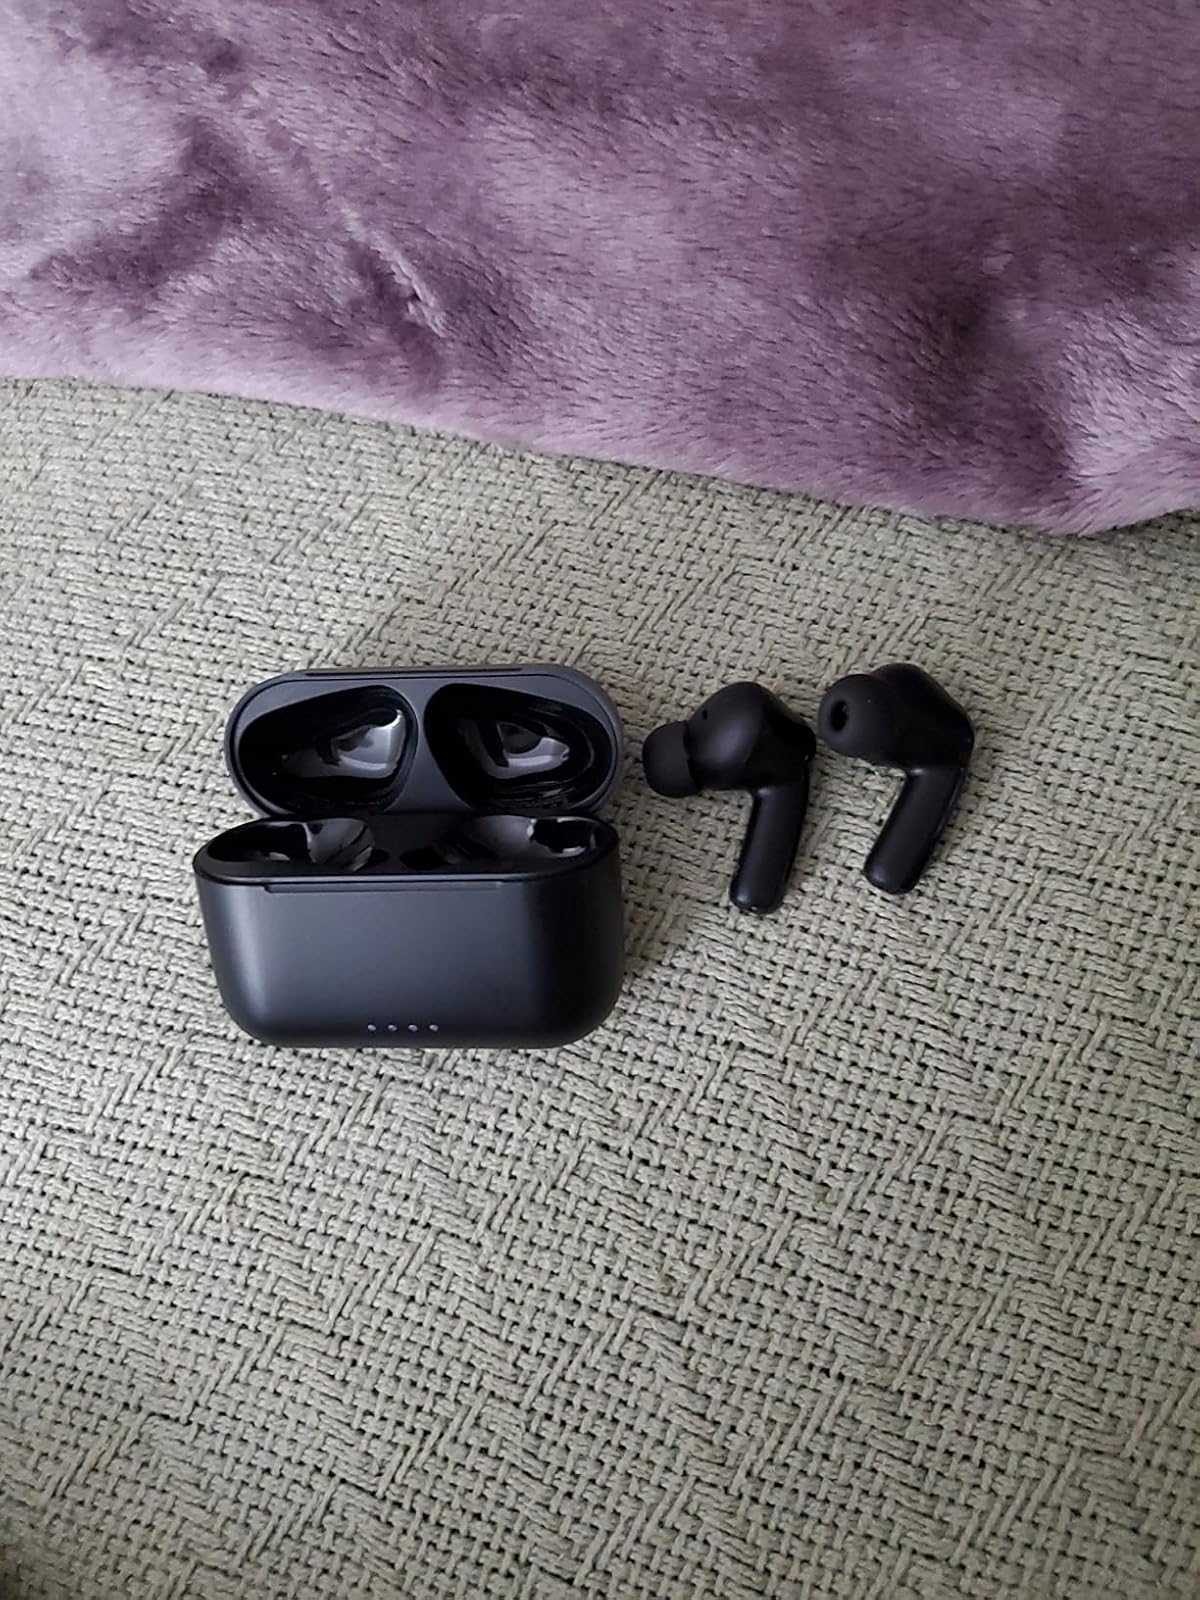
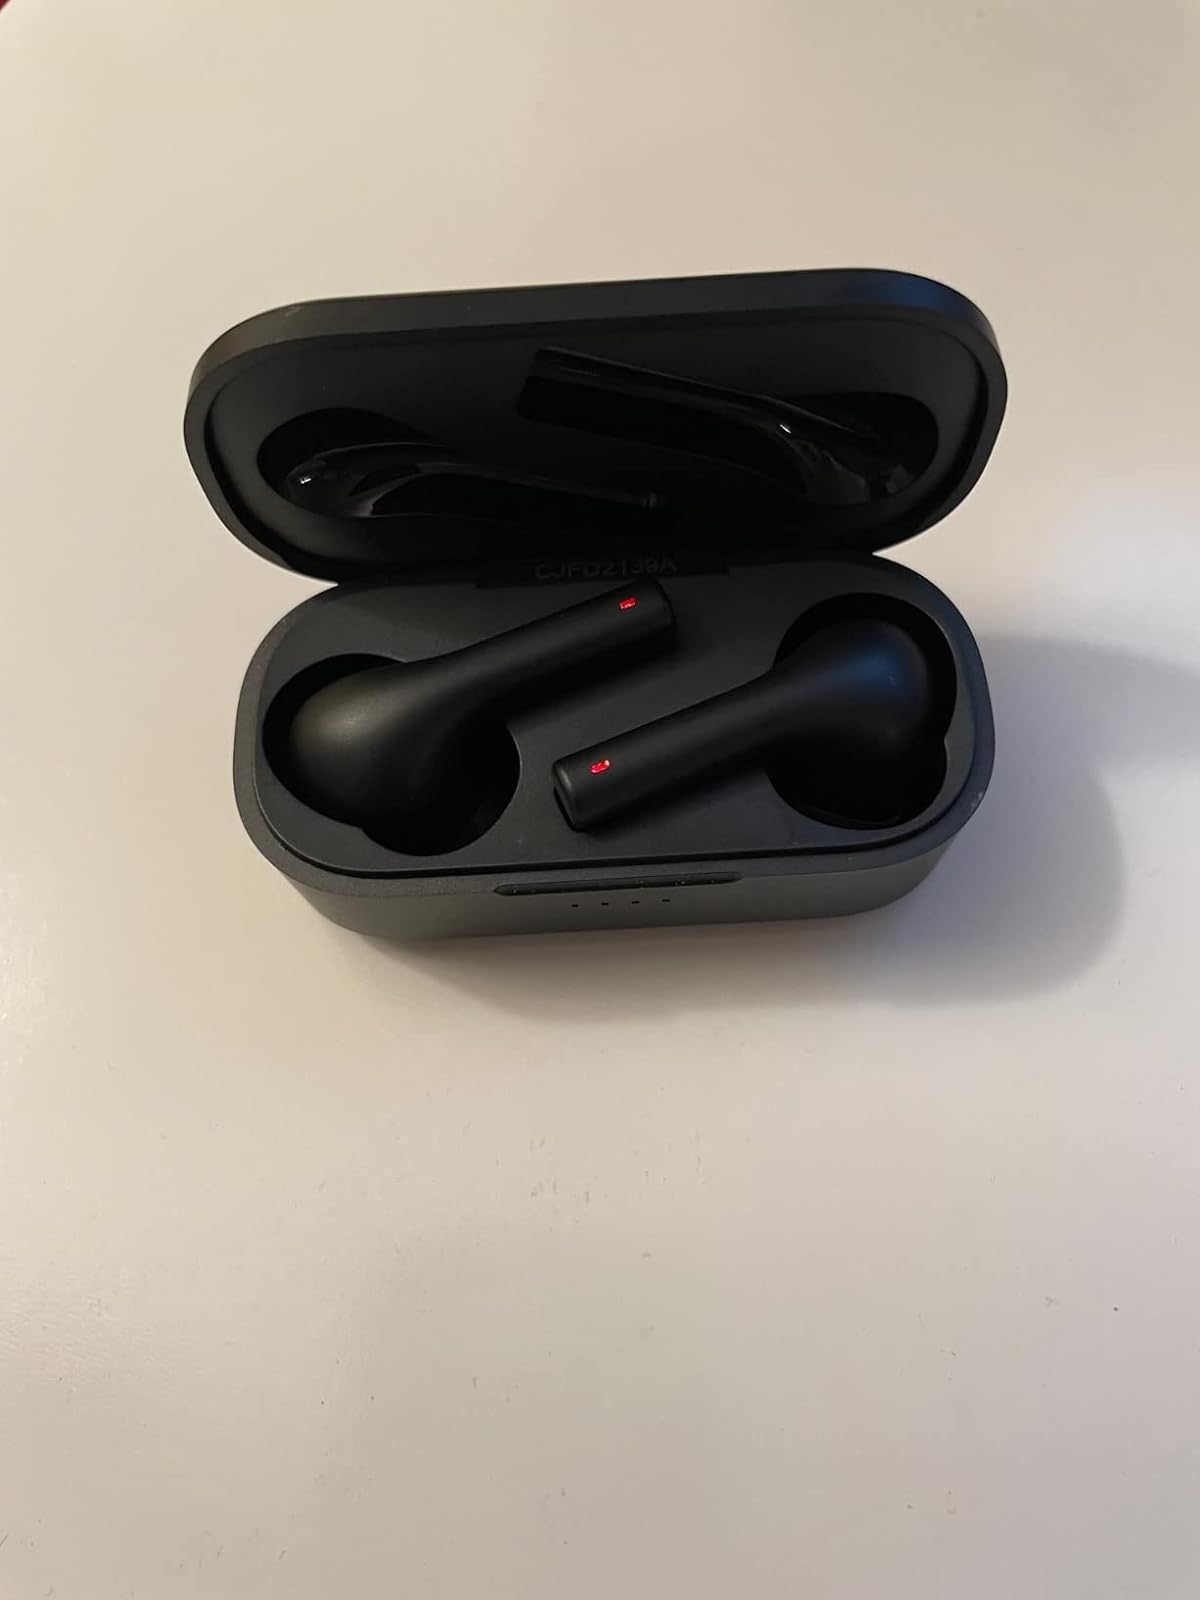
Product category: earbuds
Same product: no